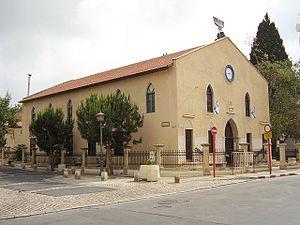
Une synagogue est un lieu de culte juif.
Zikhron Yaakov est une localité d'Israël installée sur le mont Carmel. Zikhron Yaakov a été fondé le 6 décembre 1882 par des membres des Amants de Sion. C'est la troisième localité juive fondée lors de la Première Aliyah.